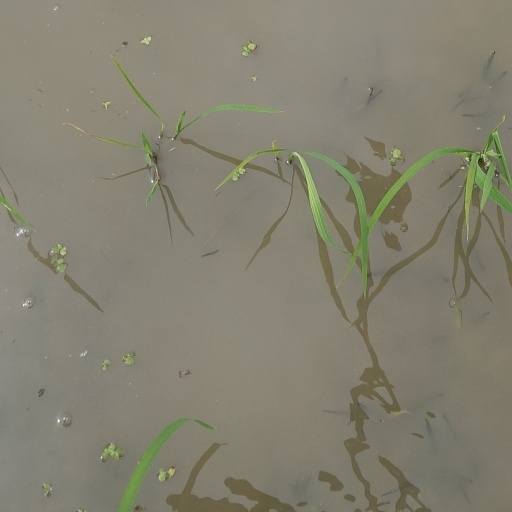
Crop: rice